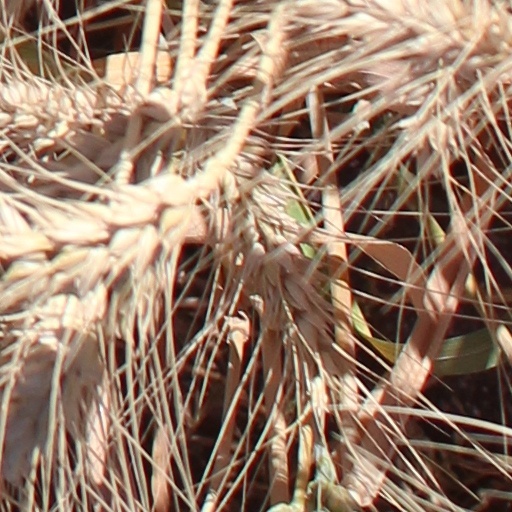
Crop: wheat